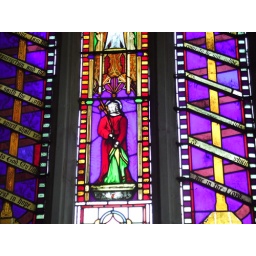
Stained glass window in St Mary's Church, Burlescombe